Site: brandenburg
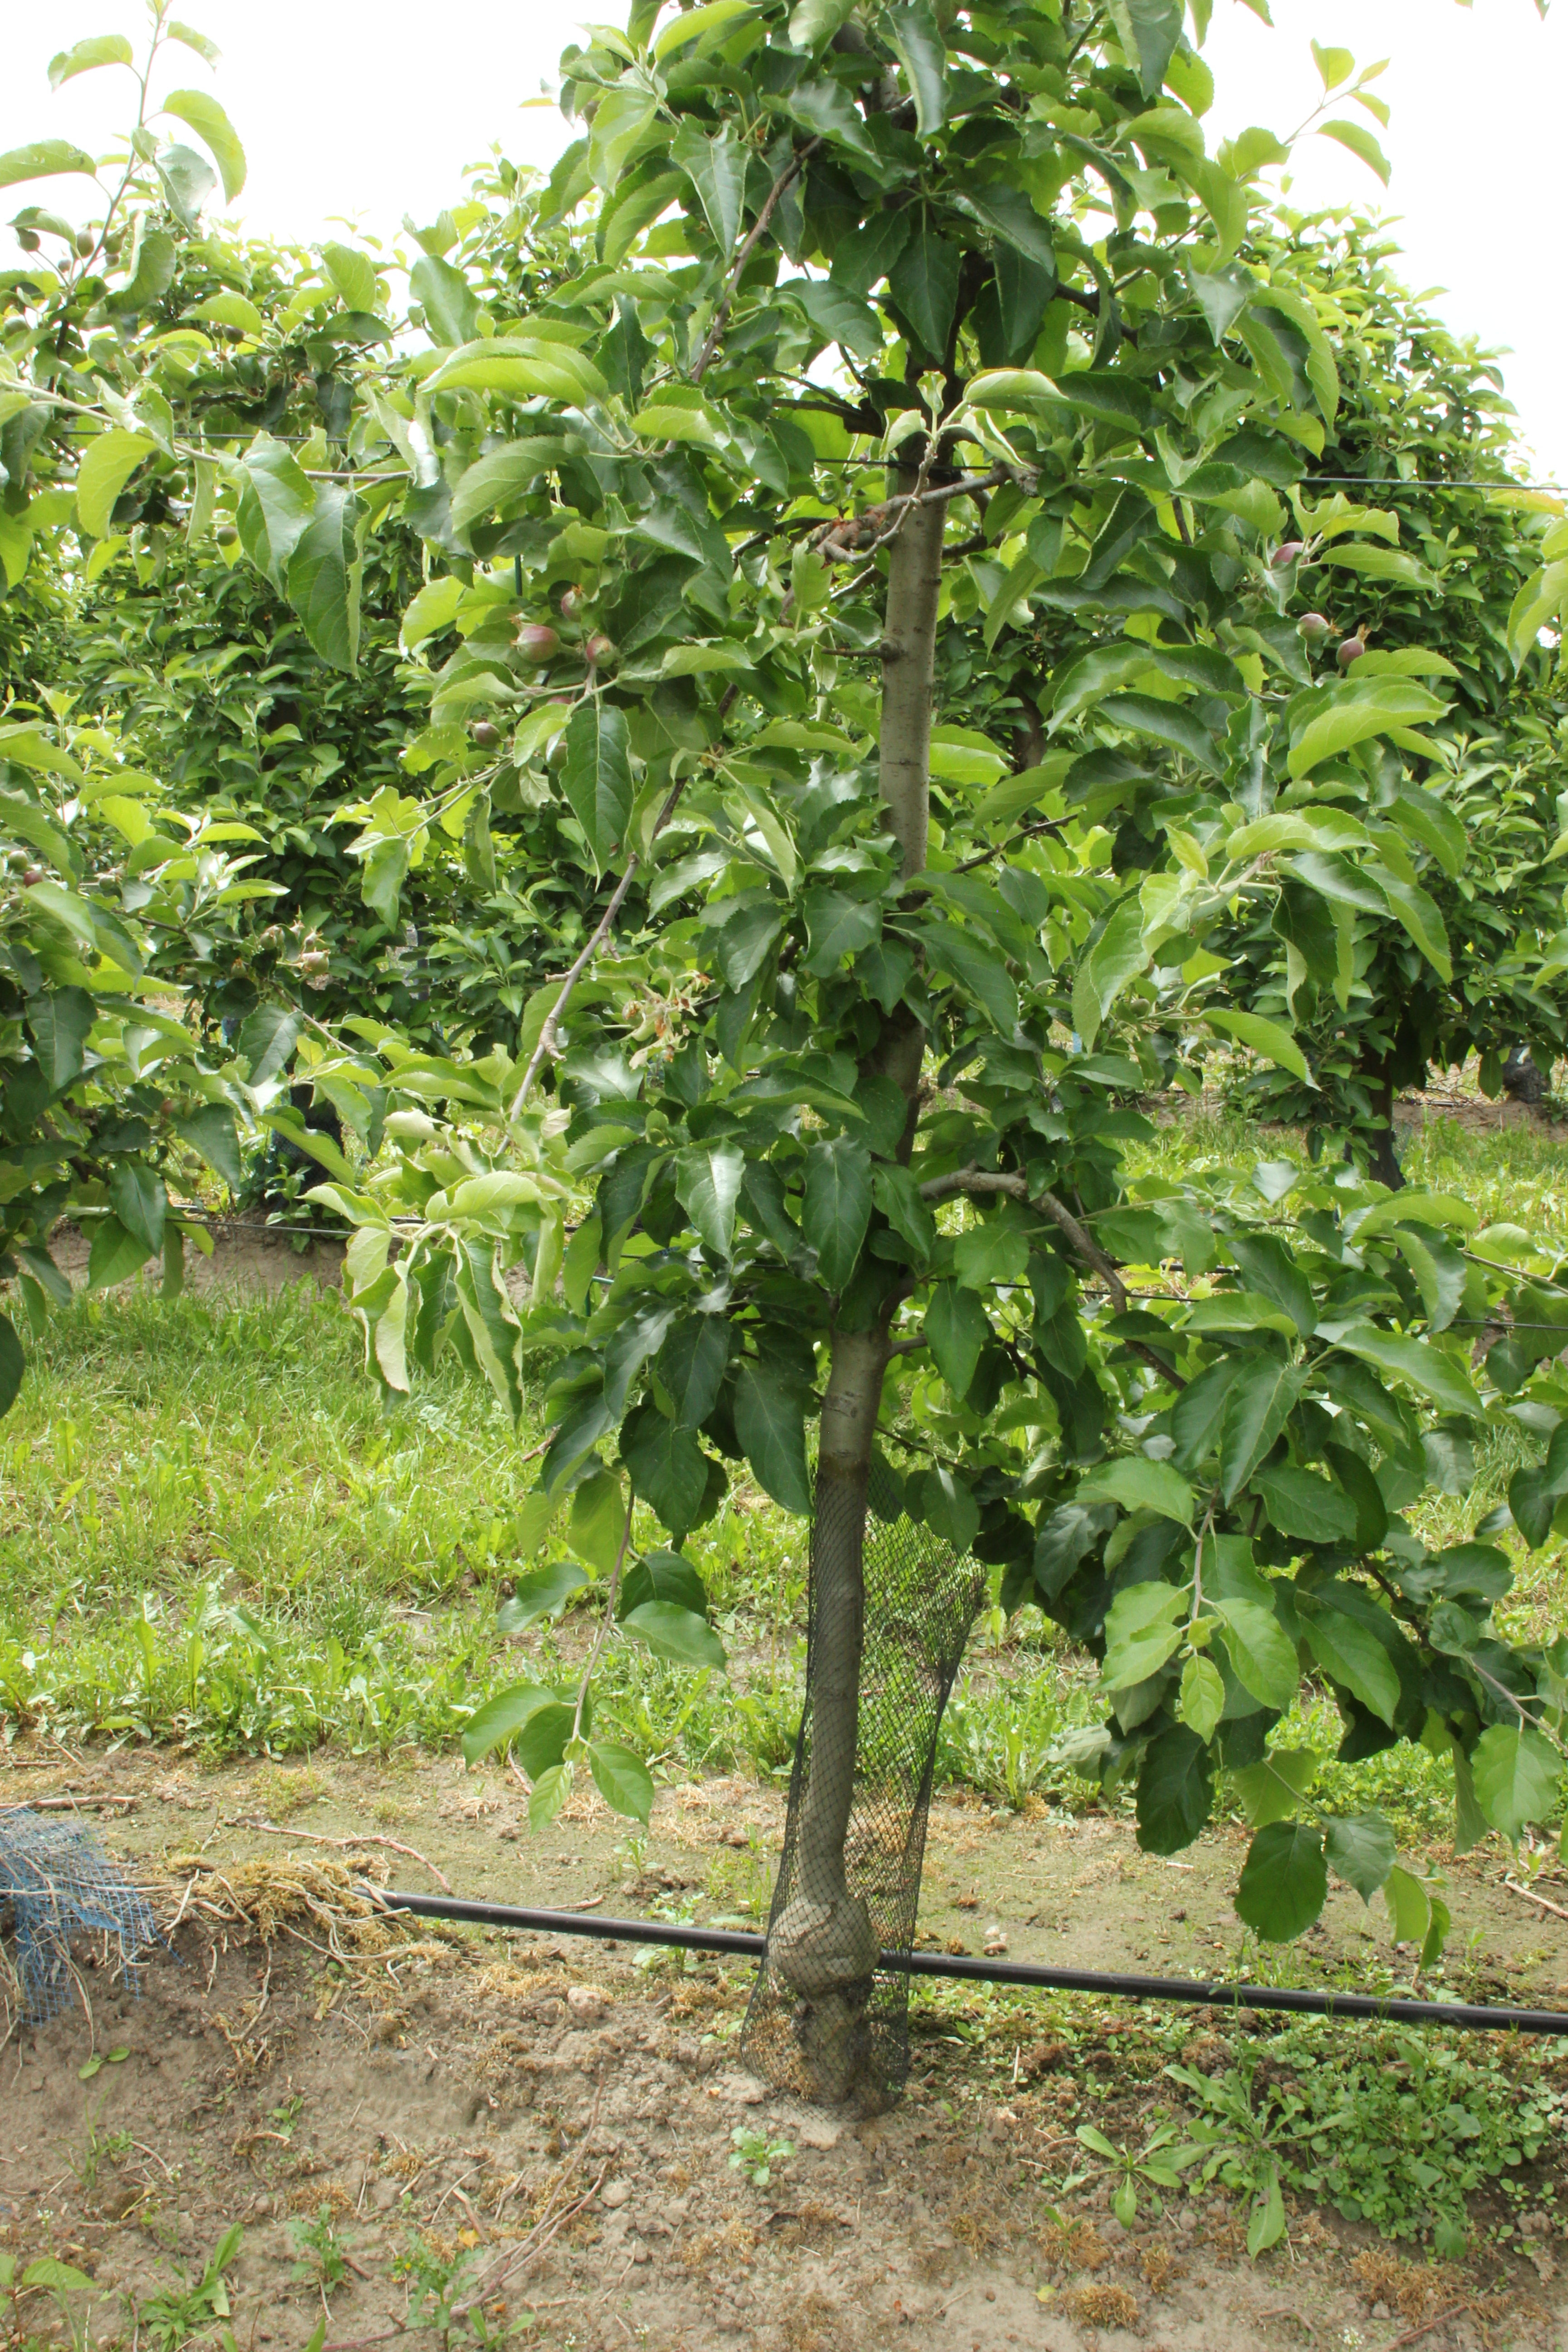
Growth stage (BBCH 72): Development of fruit